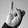
ASL letter: I